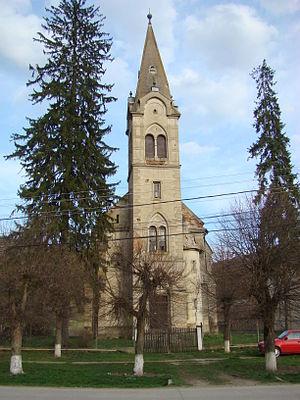
Chiraleș est un village de la commune de Lechința, situé au nord de la Roumanie, en Transylvanie dans le județ de Bistrița-Năsăud.